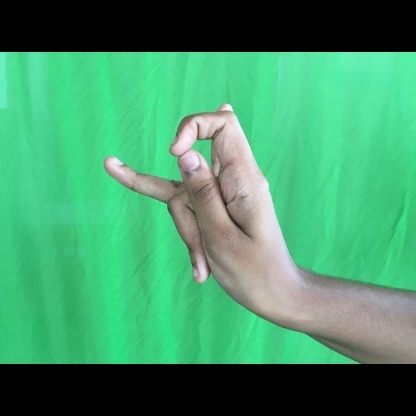
Mudra: Katakamukha